Upstairs and Down

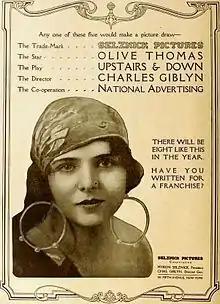
Ad for film

Upstairs and Down is a 1919 American silent comedy film directed by Charles Giblyn, and starring Olive Thomas, Rosemary Theby, David Butler, and Robert Ellis. It is based on the 1916 play of the same name by Frederick and Fanny Hatton. "Upstairs and Down" is now presumed lost.